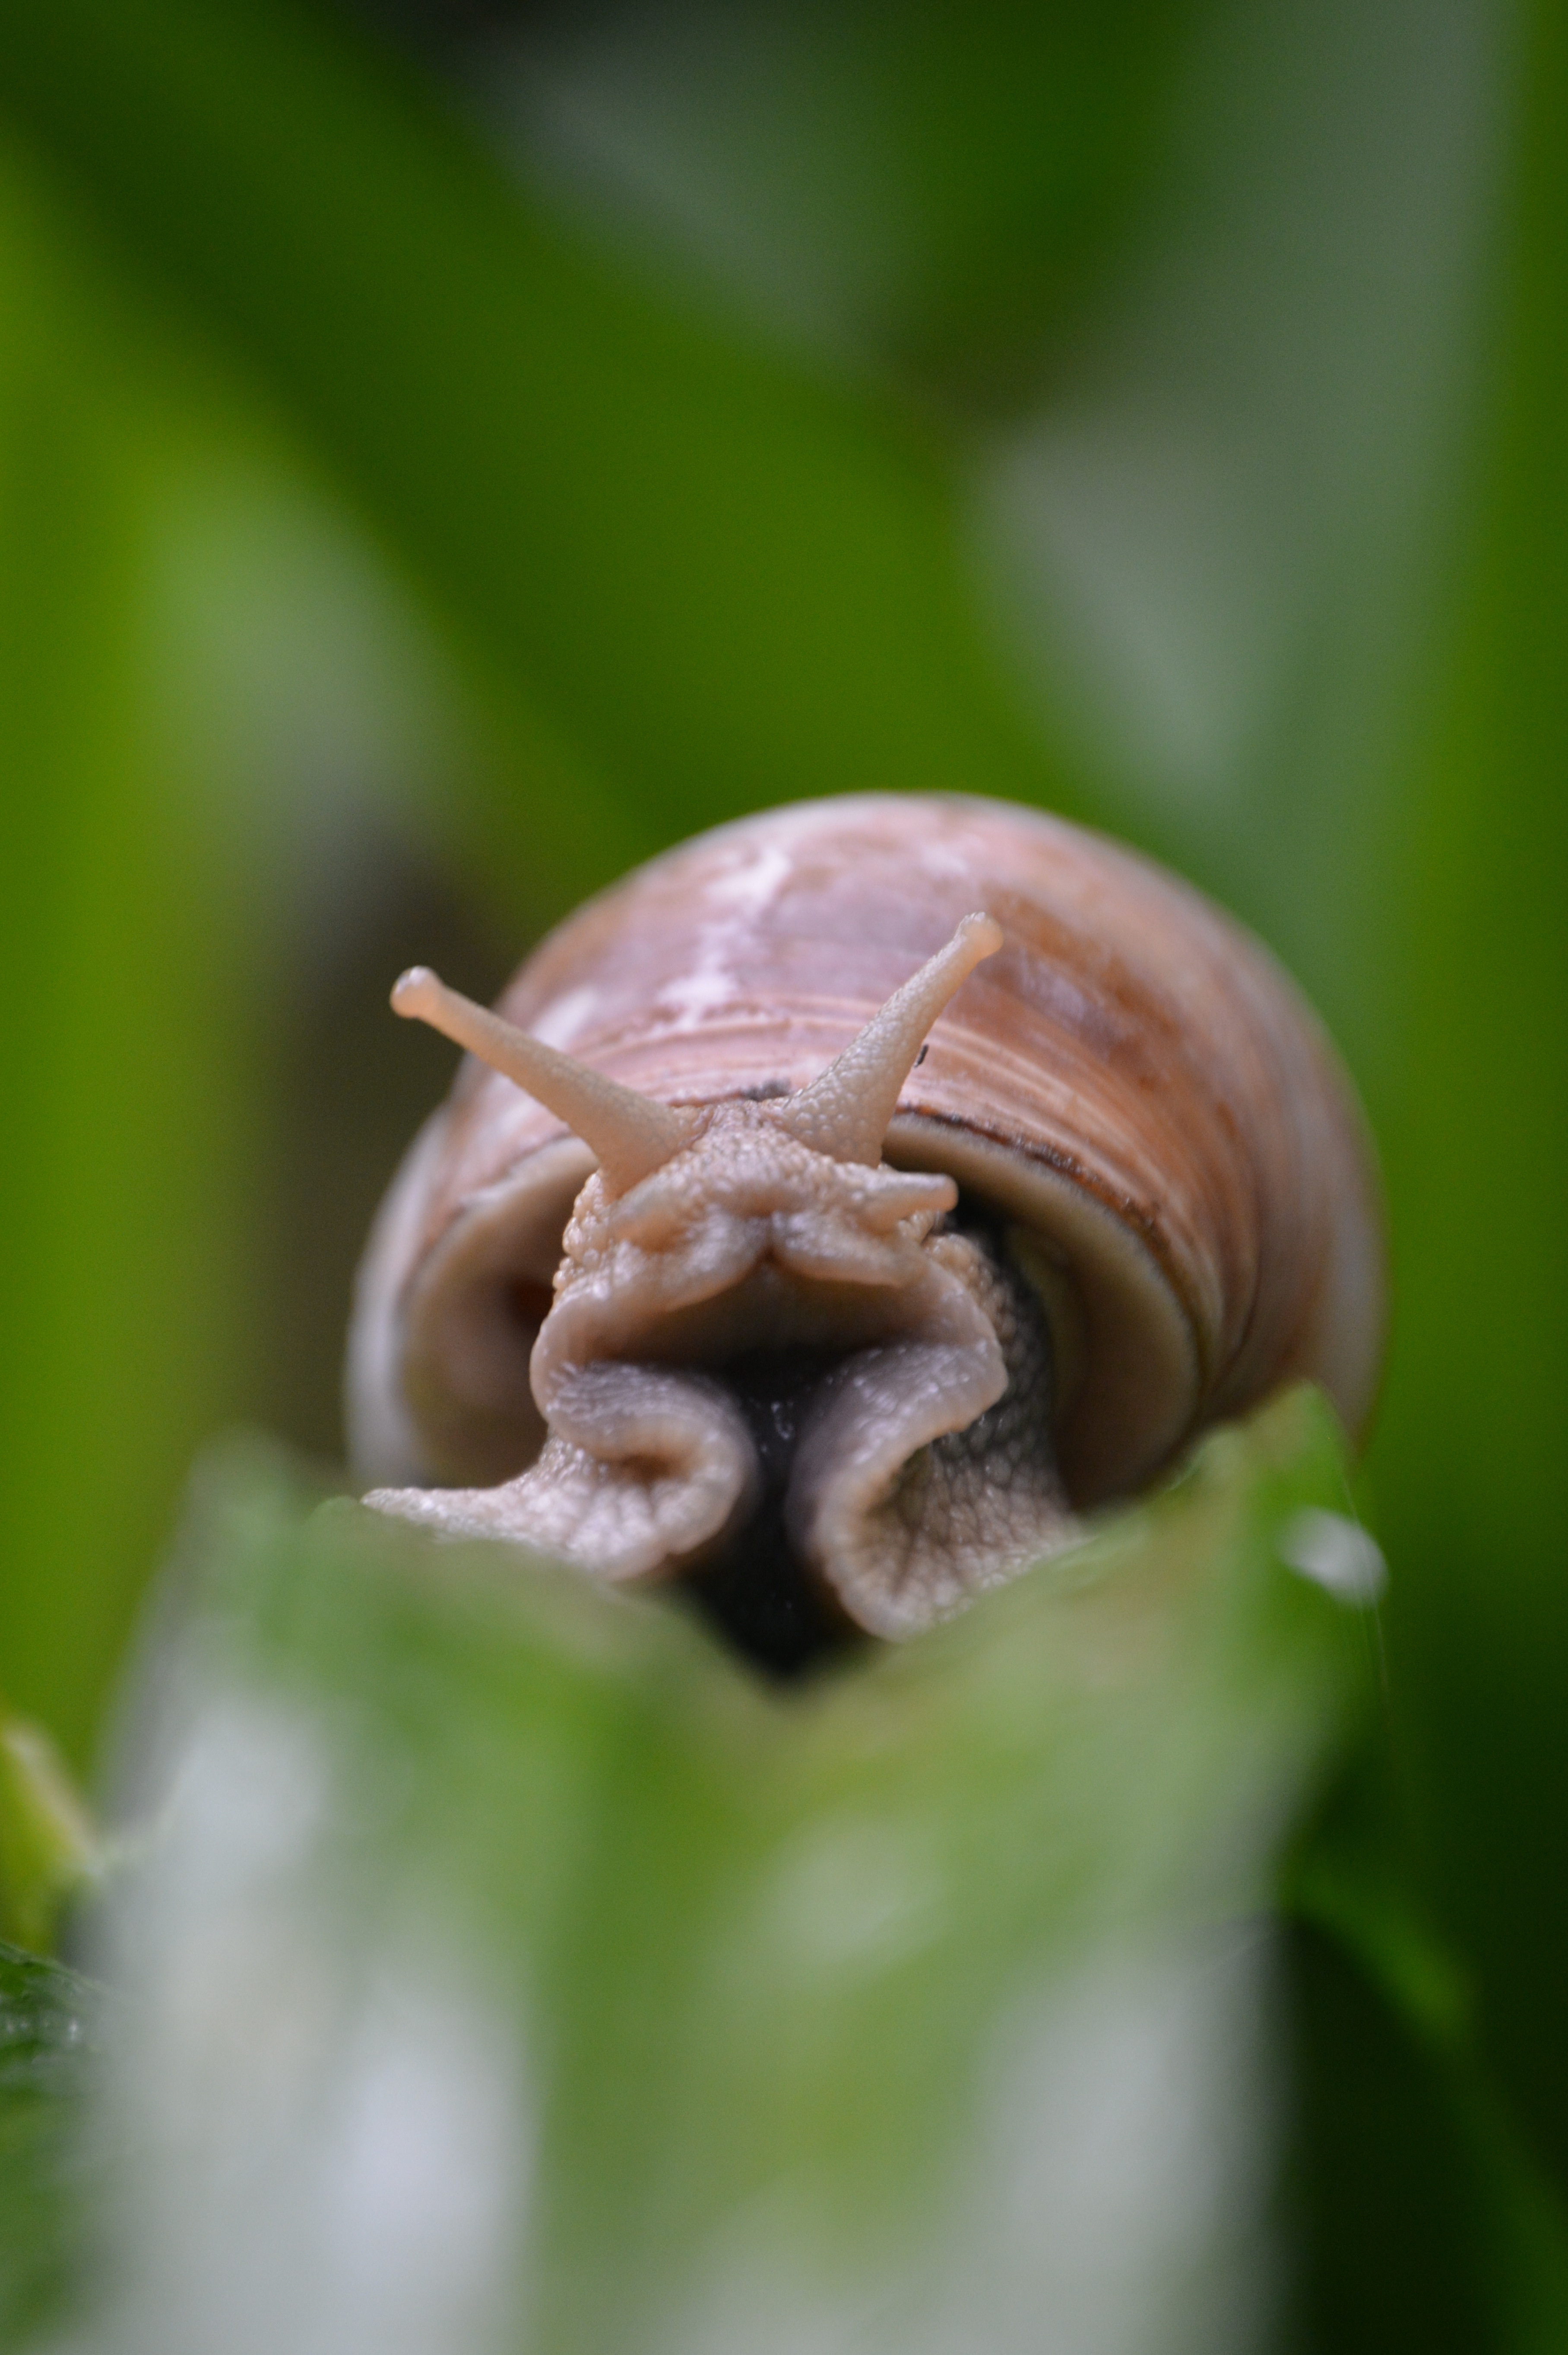
nature, plant, photography, leaf, flower, green, insect, botany, flora, fauna, shell, invertebrate, close up, mollusk, crawl, snail, animals, macro photography, slowly, plant stem, snails and slugs